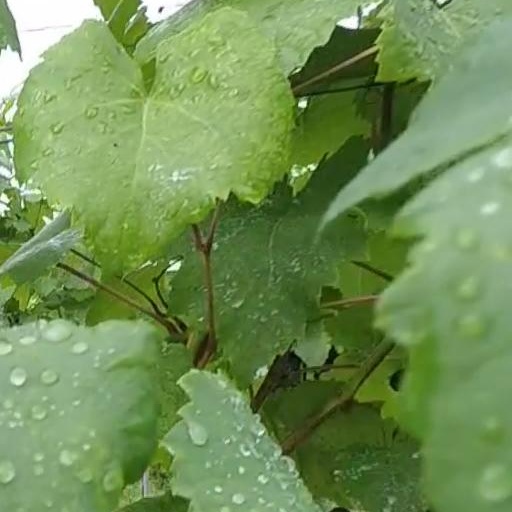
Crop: grape